Joaquina (musician)

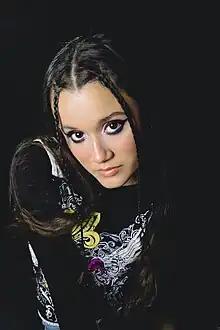
Joaquina - August 2023

Joaquina Valentina Blavia Canabal (born 2 July 2004), known mononymously as Joaquina, is a Venezuelan singer-songwriter, who began her music career as a solo artist. In 2022, she released her debut single, "Rabia", followed by "Freno". Her debut EP "Los Mejores Años" was released in March 2023.